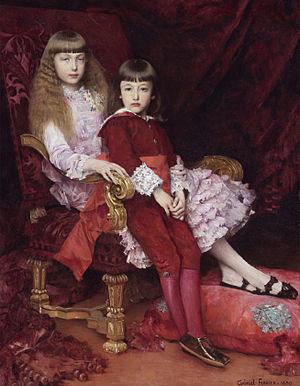
Marguerite Marie Françoise Louise d'Orléans née le 25 janvier 1869 à Morgan House, Richmond en Angleterre et morte le 31 janvier 1940 au château de la Forêt à Montcresson, est une princesse d'Orléans, fille de Robert d'Orléans, duc de Chartres, et de Françoise d'Orléans.
Gabriel Ferrier, né le 29 septembre 1847 à Nîmes, mort le 6 juin 1914 à Paris, est un peintre orientaliste français.